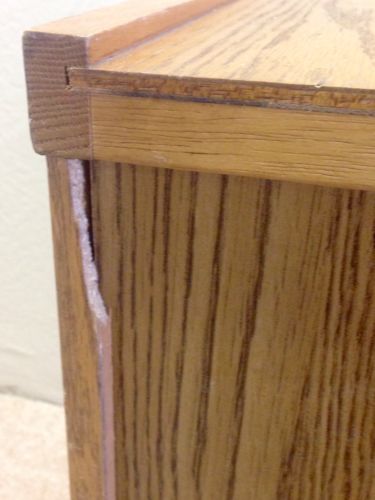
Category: cabinet